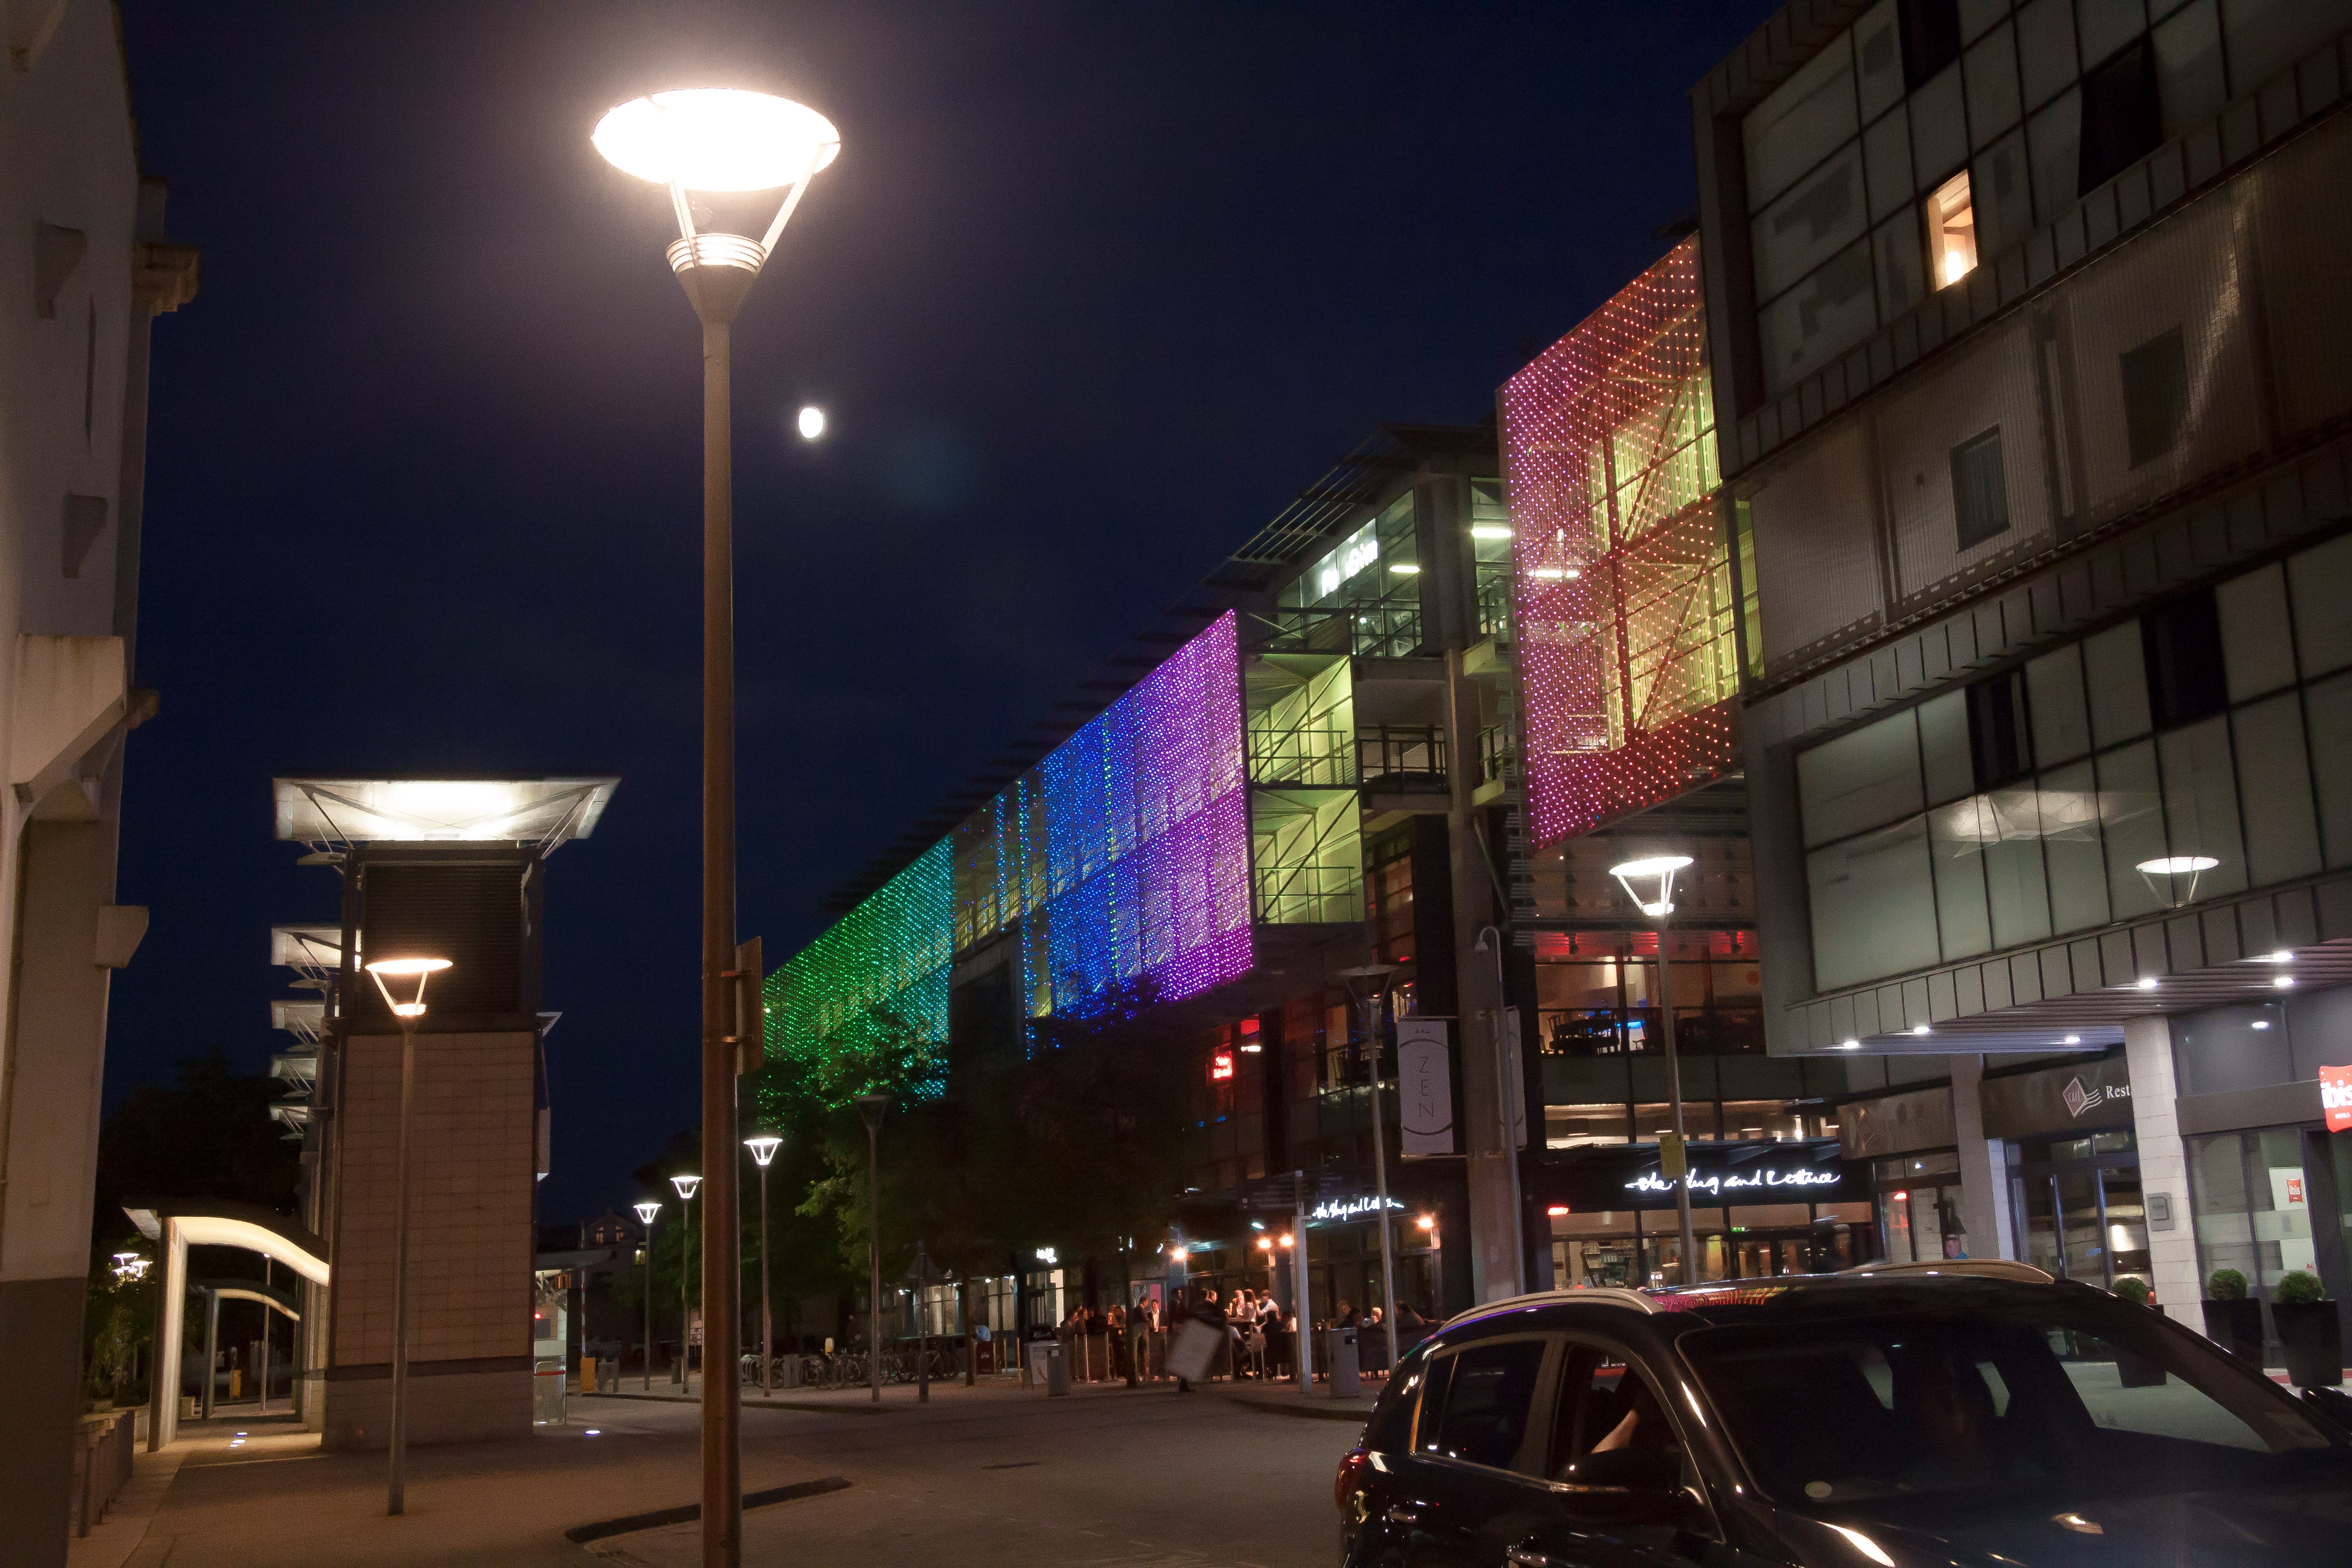
light, road, street, night, city, urban, cityscape, downtown, dark, evening, facade, street light, lamp, colorful, lighting, modern, england, homes, light fixture, shape, bristol, metropolis, rainbow colors, street lighting, urban area, human settlement, metropolitan area